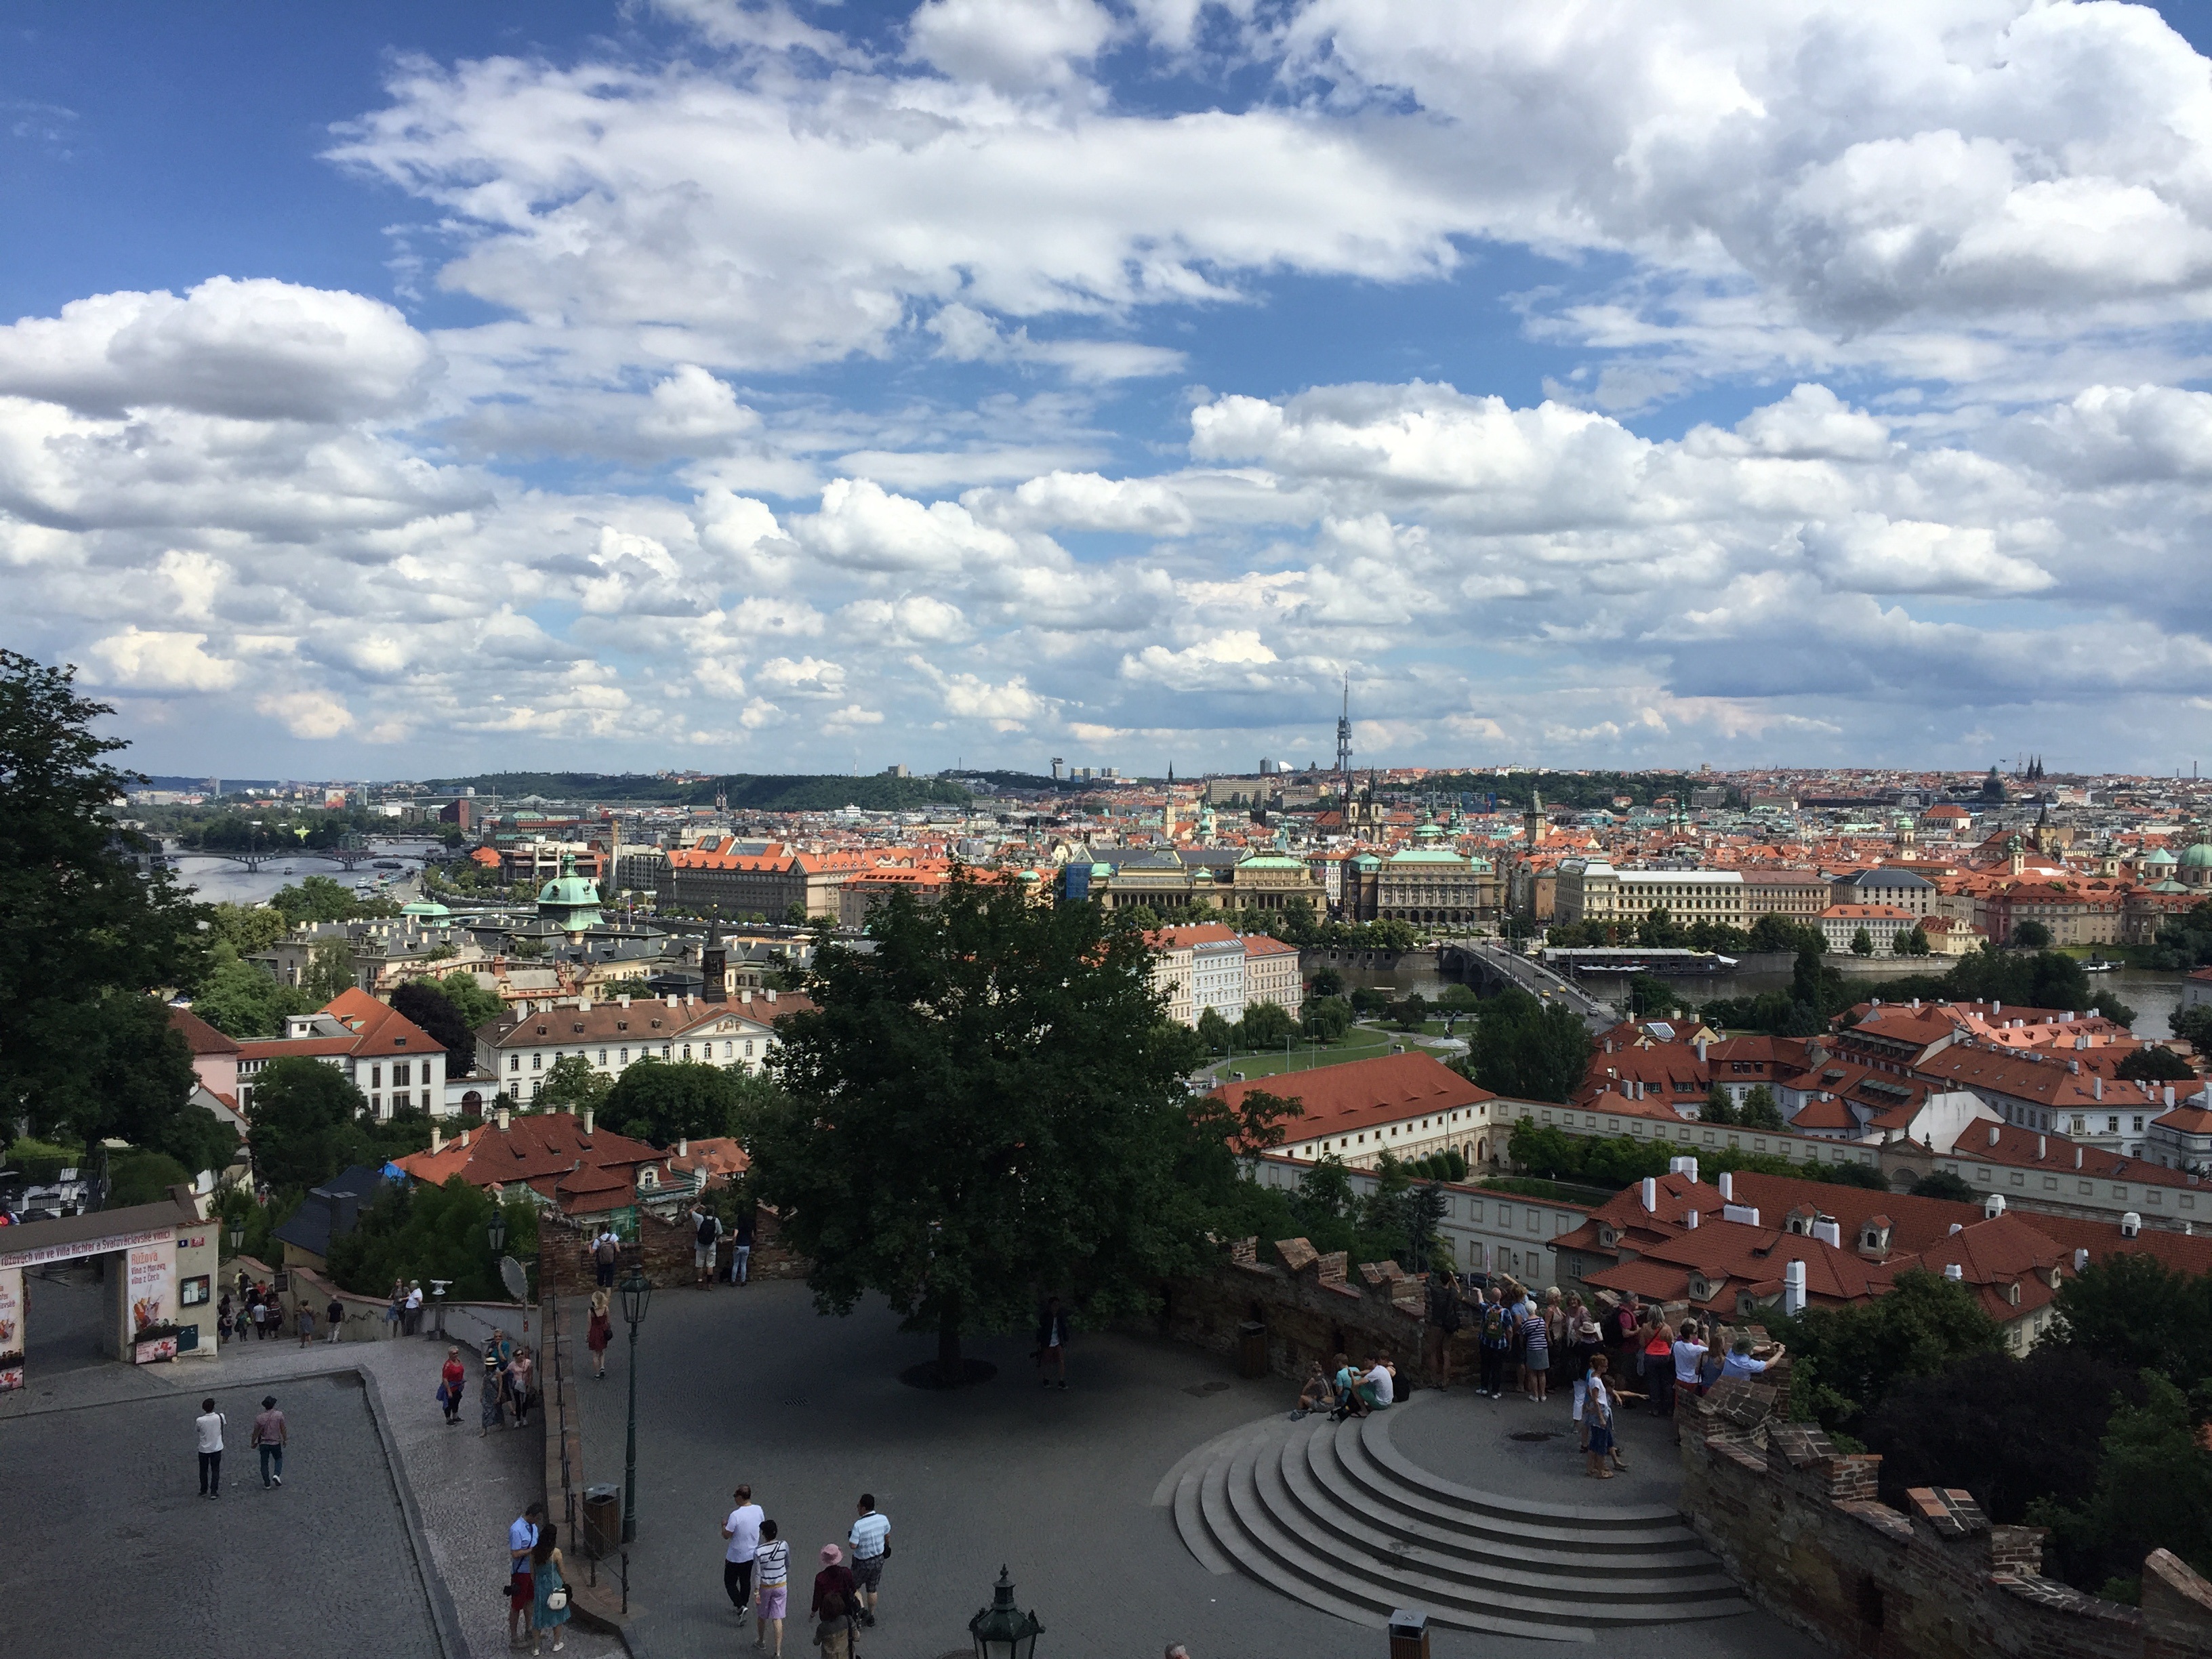
people, skyline, photography, town, view, city, cityscape, panorama, downtown, suburb, plaza, prague, tourism, sunny, town square, neighbourhood, aerial photography, urban area, residential area, human settlement